Arrondissements of the Savoie department

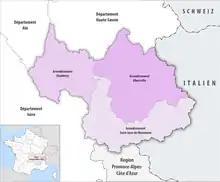
Map of arrondissements of the Savoie department.

The 3 arrondissements of the Savoie department are: